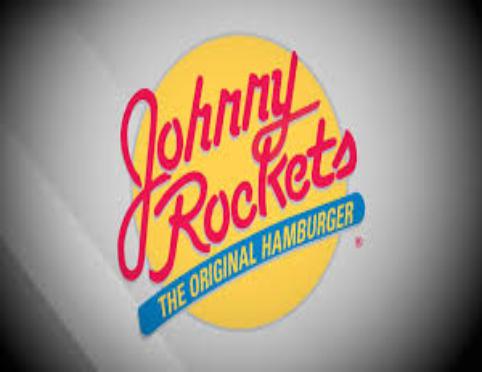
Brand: Johnny Rockets
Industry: Food